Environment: lab
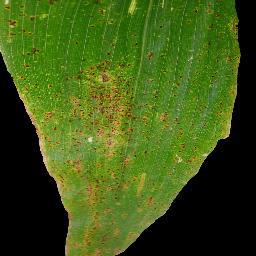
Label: common_rust